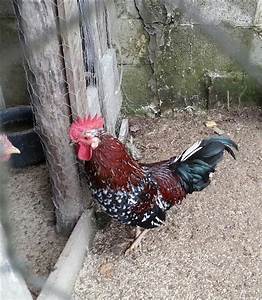
Label: chicken